Kirk Speraw

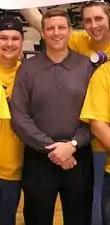
Kirk Speraw and "Kirk's Jerks" on the UCF campus.

Kirk Crittendon Speraw (born August 21, 1956) is an American former basketball coach who was most recently an assistant basketball coach at the University of Iowa. Speraw previously served as the head coach for the men's basketball team at University of Central Florida (UCF) from 1993 to 2010, during which UCF made four appearances in the NCAA tournament.